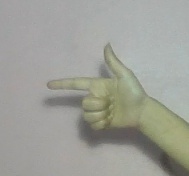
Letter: yaa